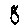
Label: 8